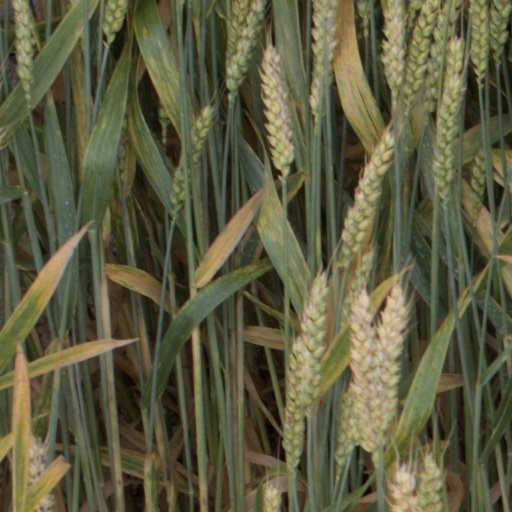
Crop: wheat